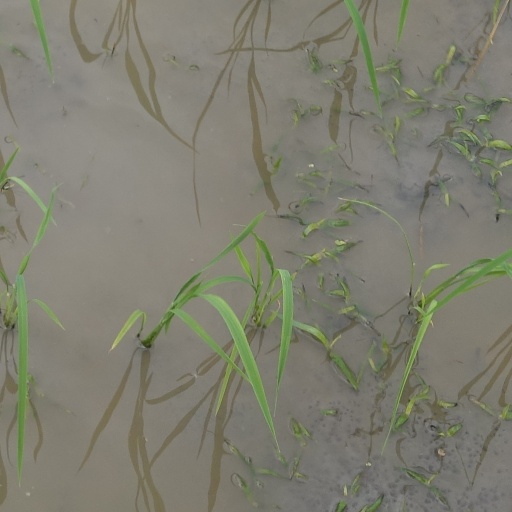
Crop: rice